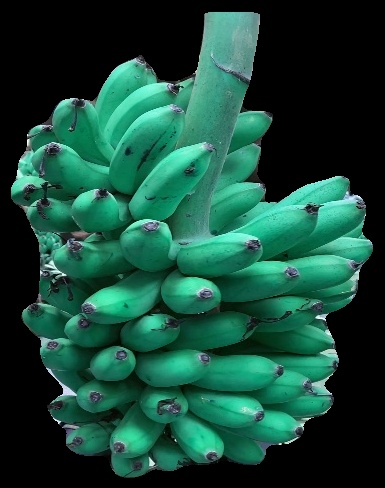
Variety: rasbale
Grade: grade1